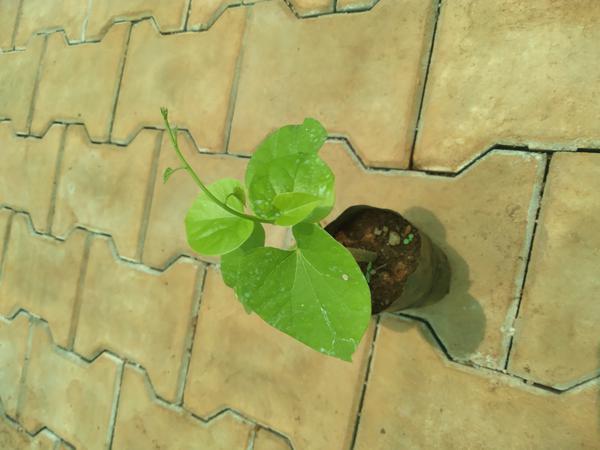
Plant: Amruta_Balli